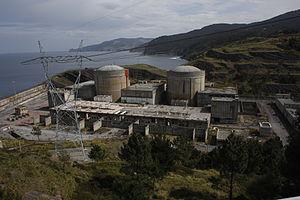
Lemoiz en basque ou Lemóniz en espagnol est une commune de Biscaye dans la communauté autonome du Pays basque en Espagne.